Taumatawhakatangi­hangakoauauotamatea­turipukakapikimaunga­horonukupokaiwhen­uakitanatahu

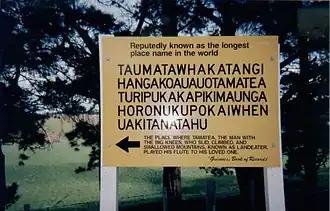
An older sign for the hill in 2013

The name has multiple alternative forms, some of them being longer still. ' has 92 letters. An even longer version, ', has 105 letters and means "the hill of the flute playing by Tamatea – who was blown hither from afar, had a slit penis, grazed his knees climbing mountains, fell on the earth, and encircled the land – to his beloved one".